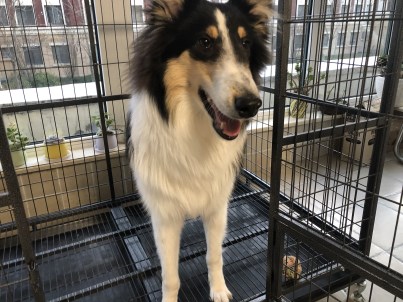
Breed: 227-n000094-collie